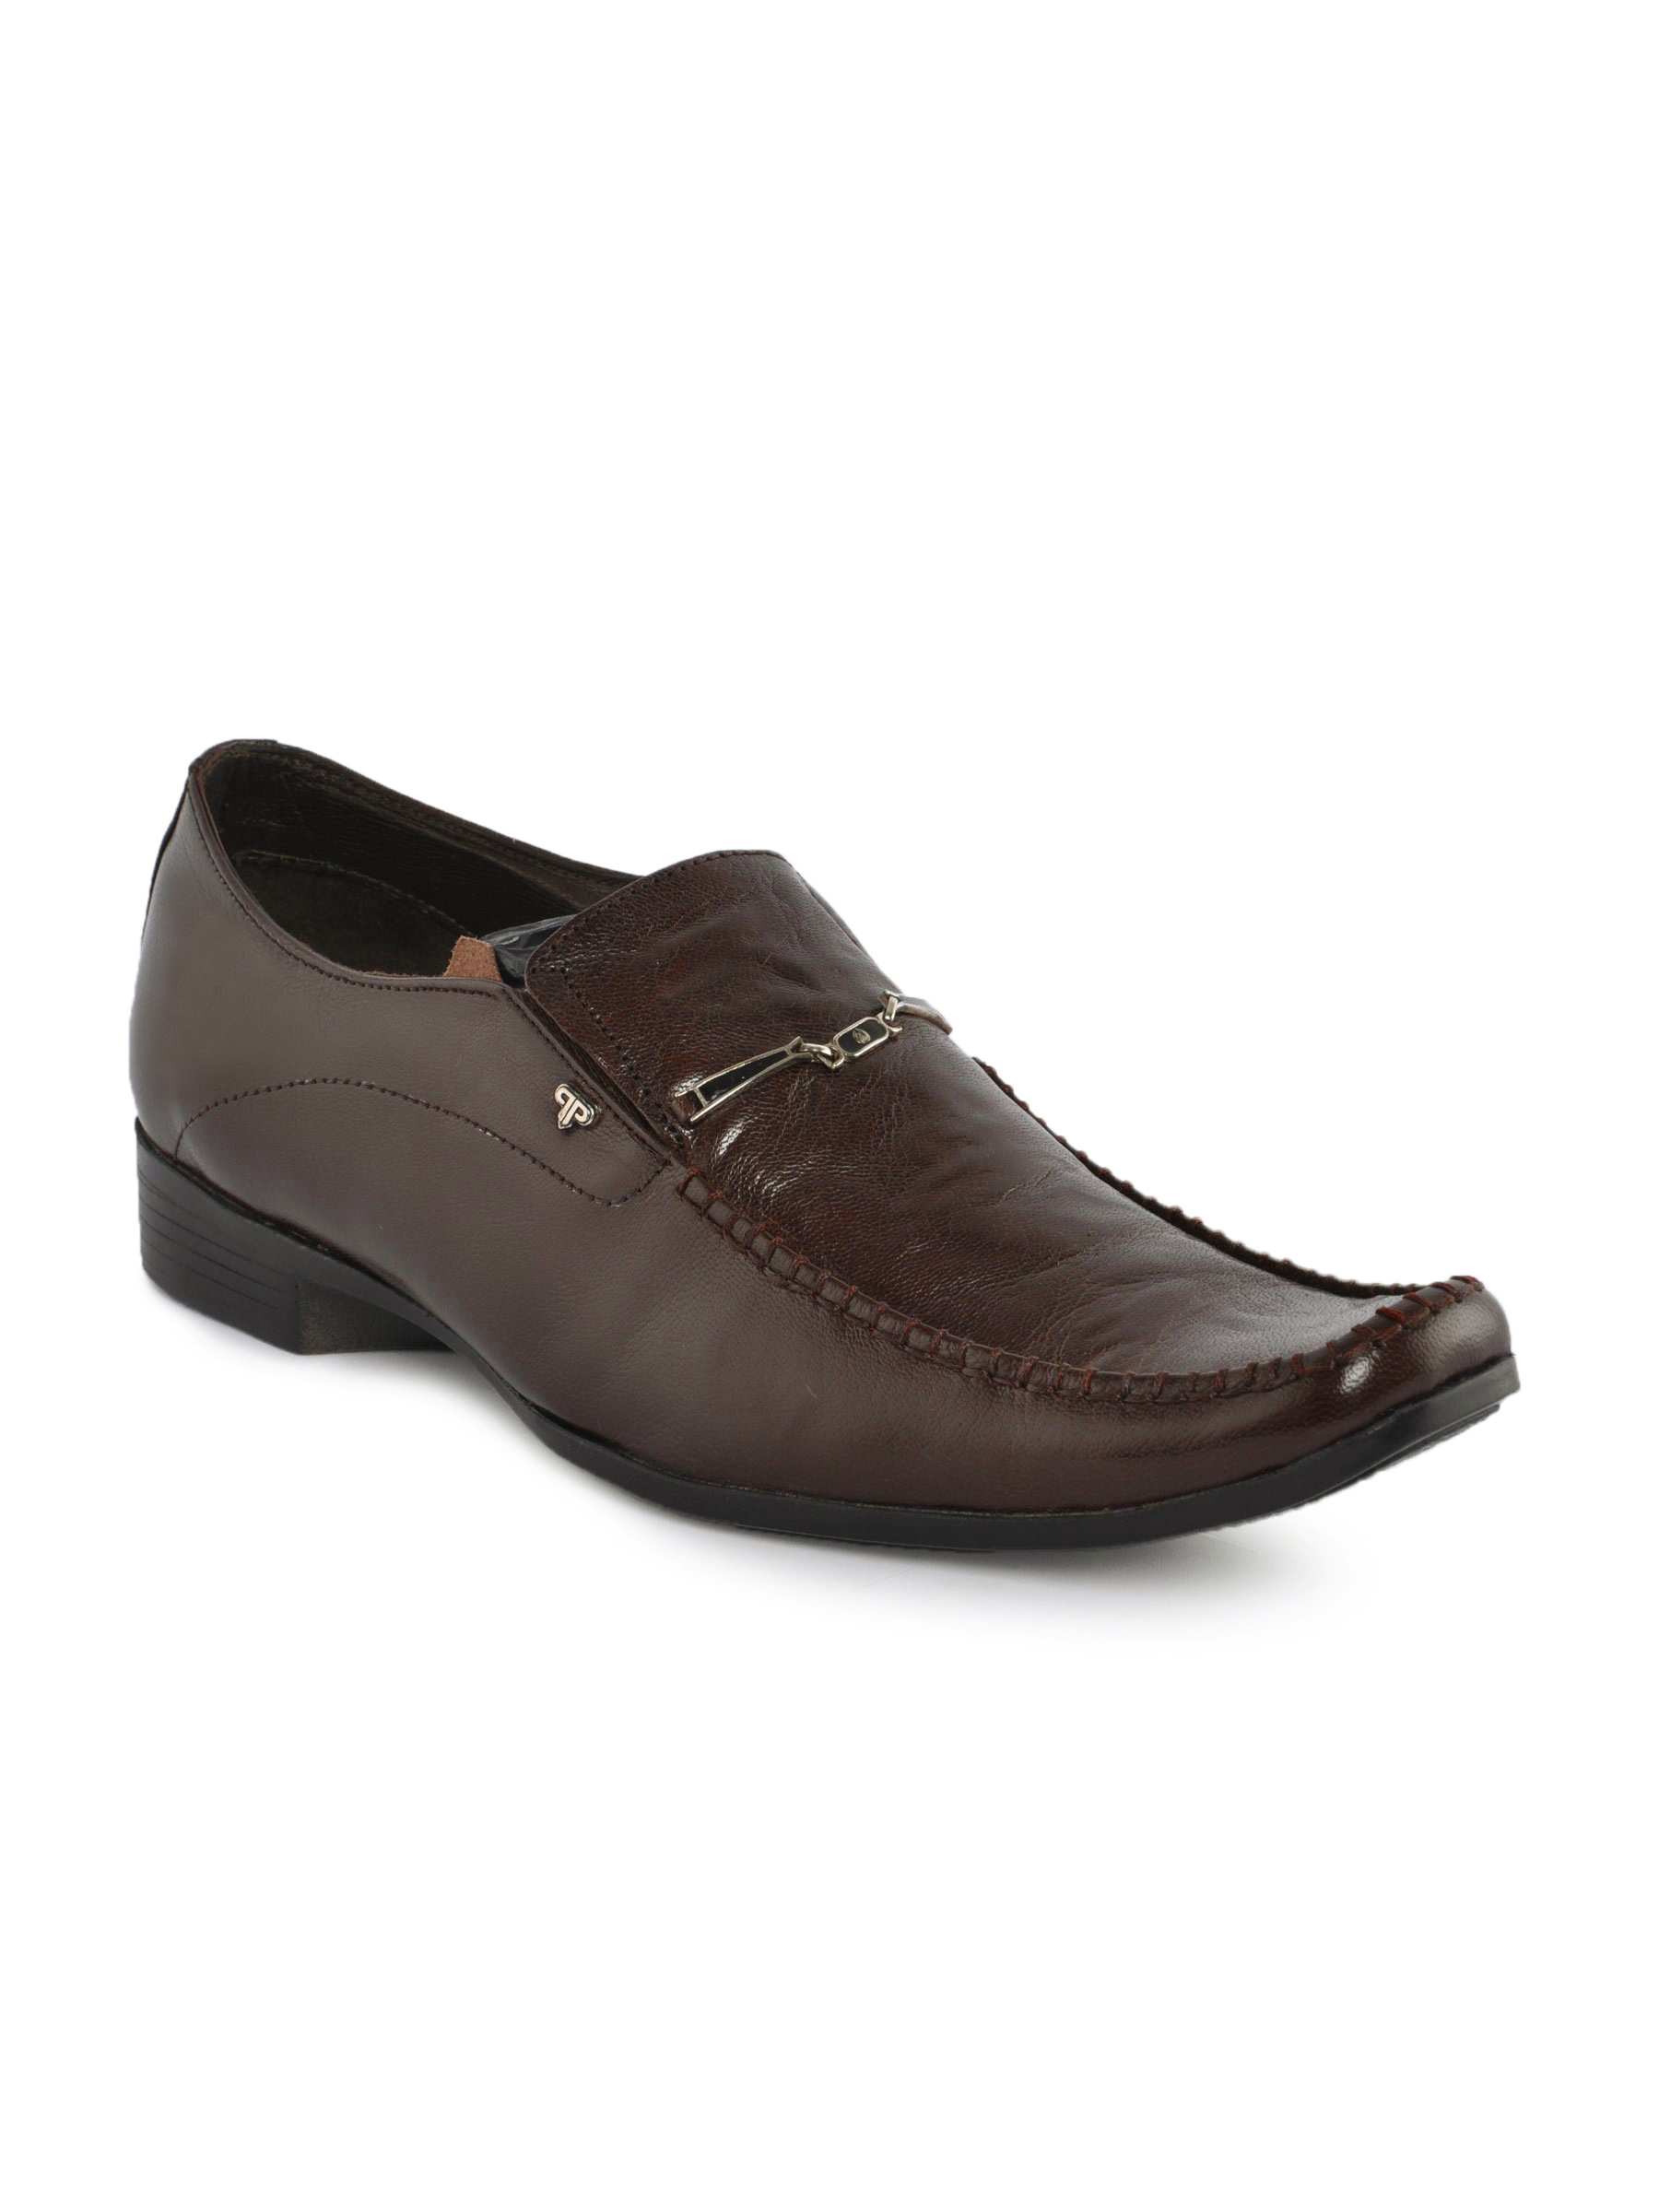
Provogue Men Brown Formal Shoes
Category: Footwear / Shoes / Formal Shoes
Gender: Men
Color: Brown
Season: Fall 2011
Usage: Formal